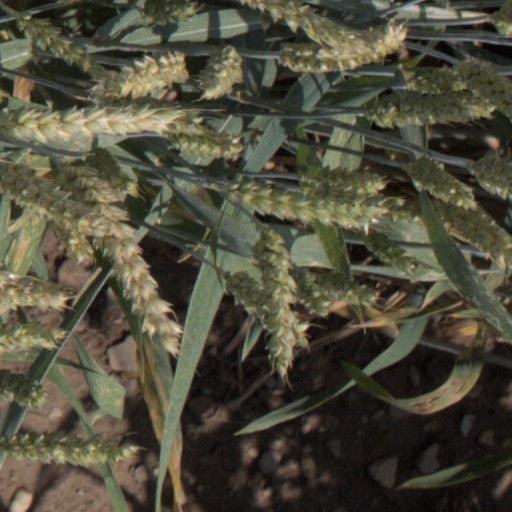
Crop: wheat